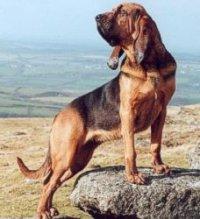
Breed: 207-n000044-bloodhound